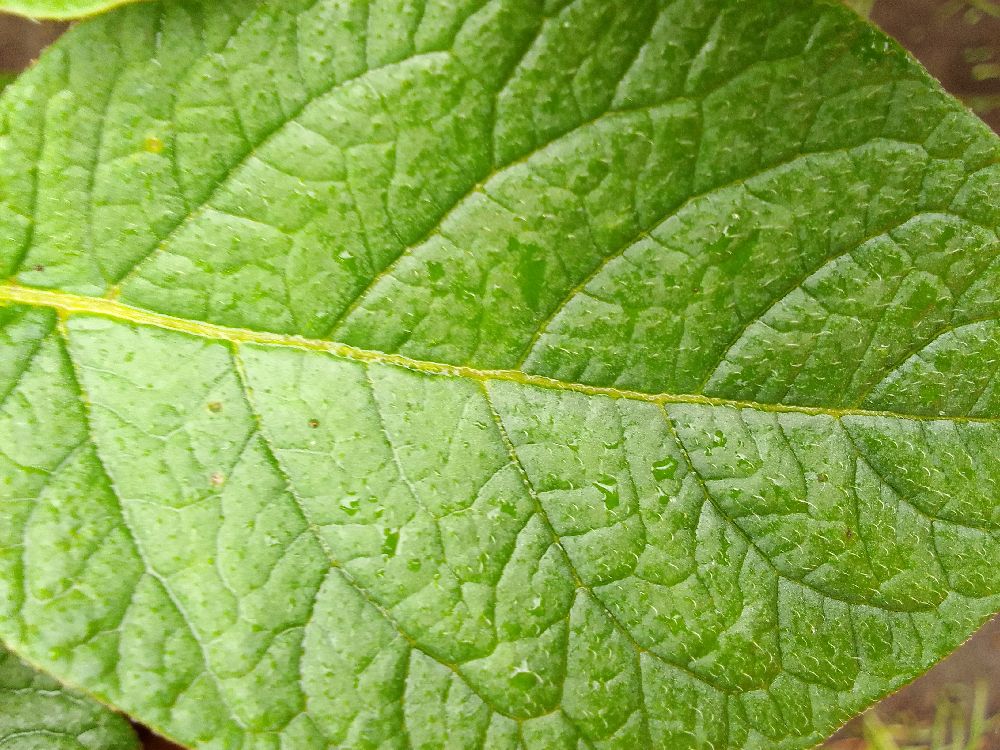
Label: Healthy